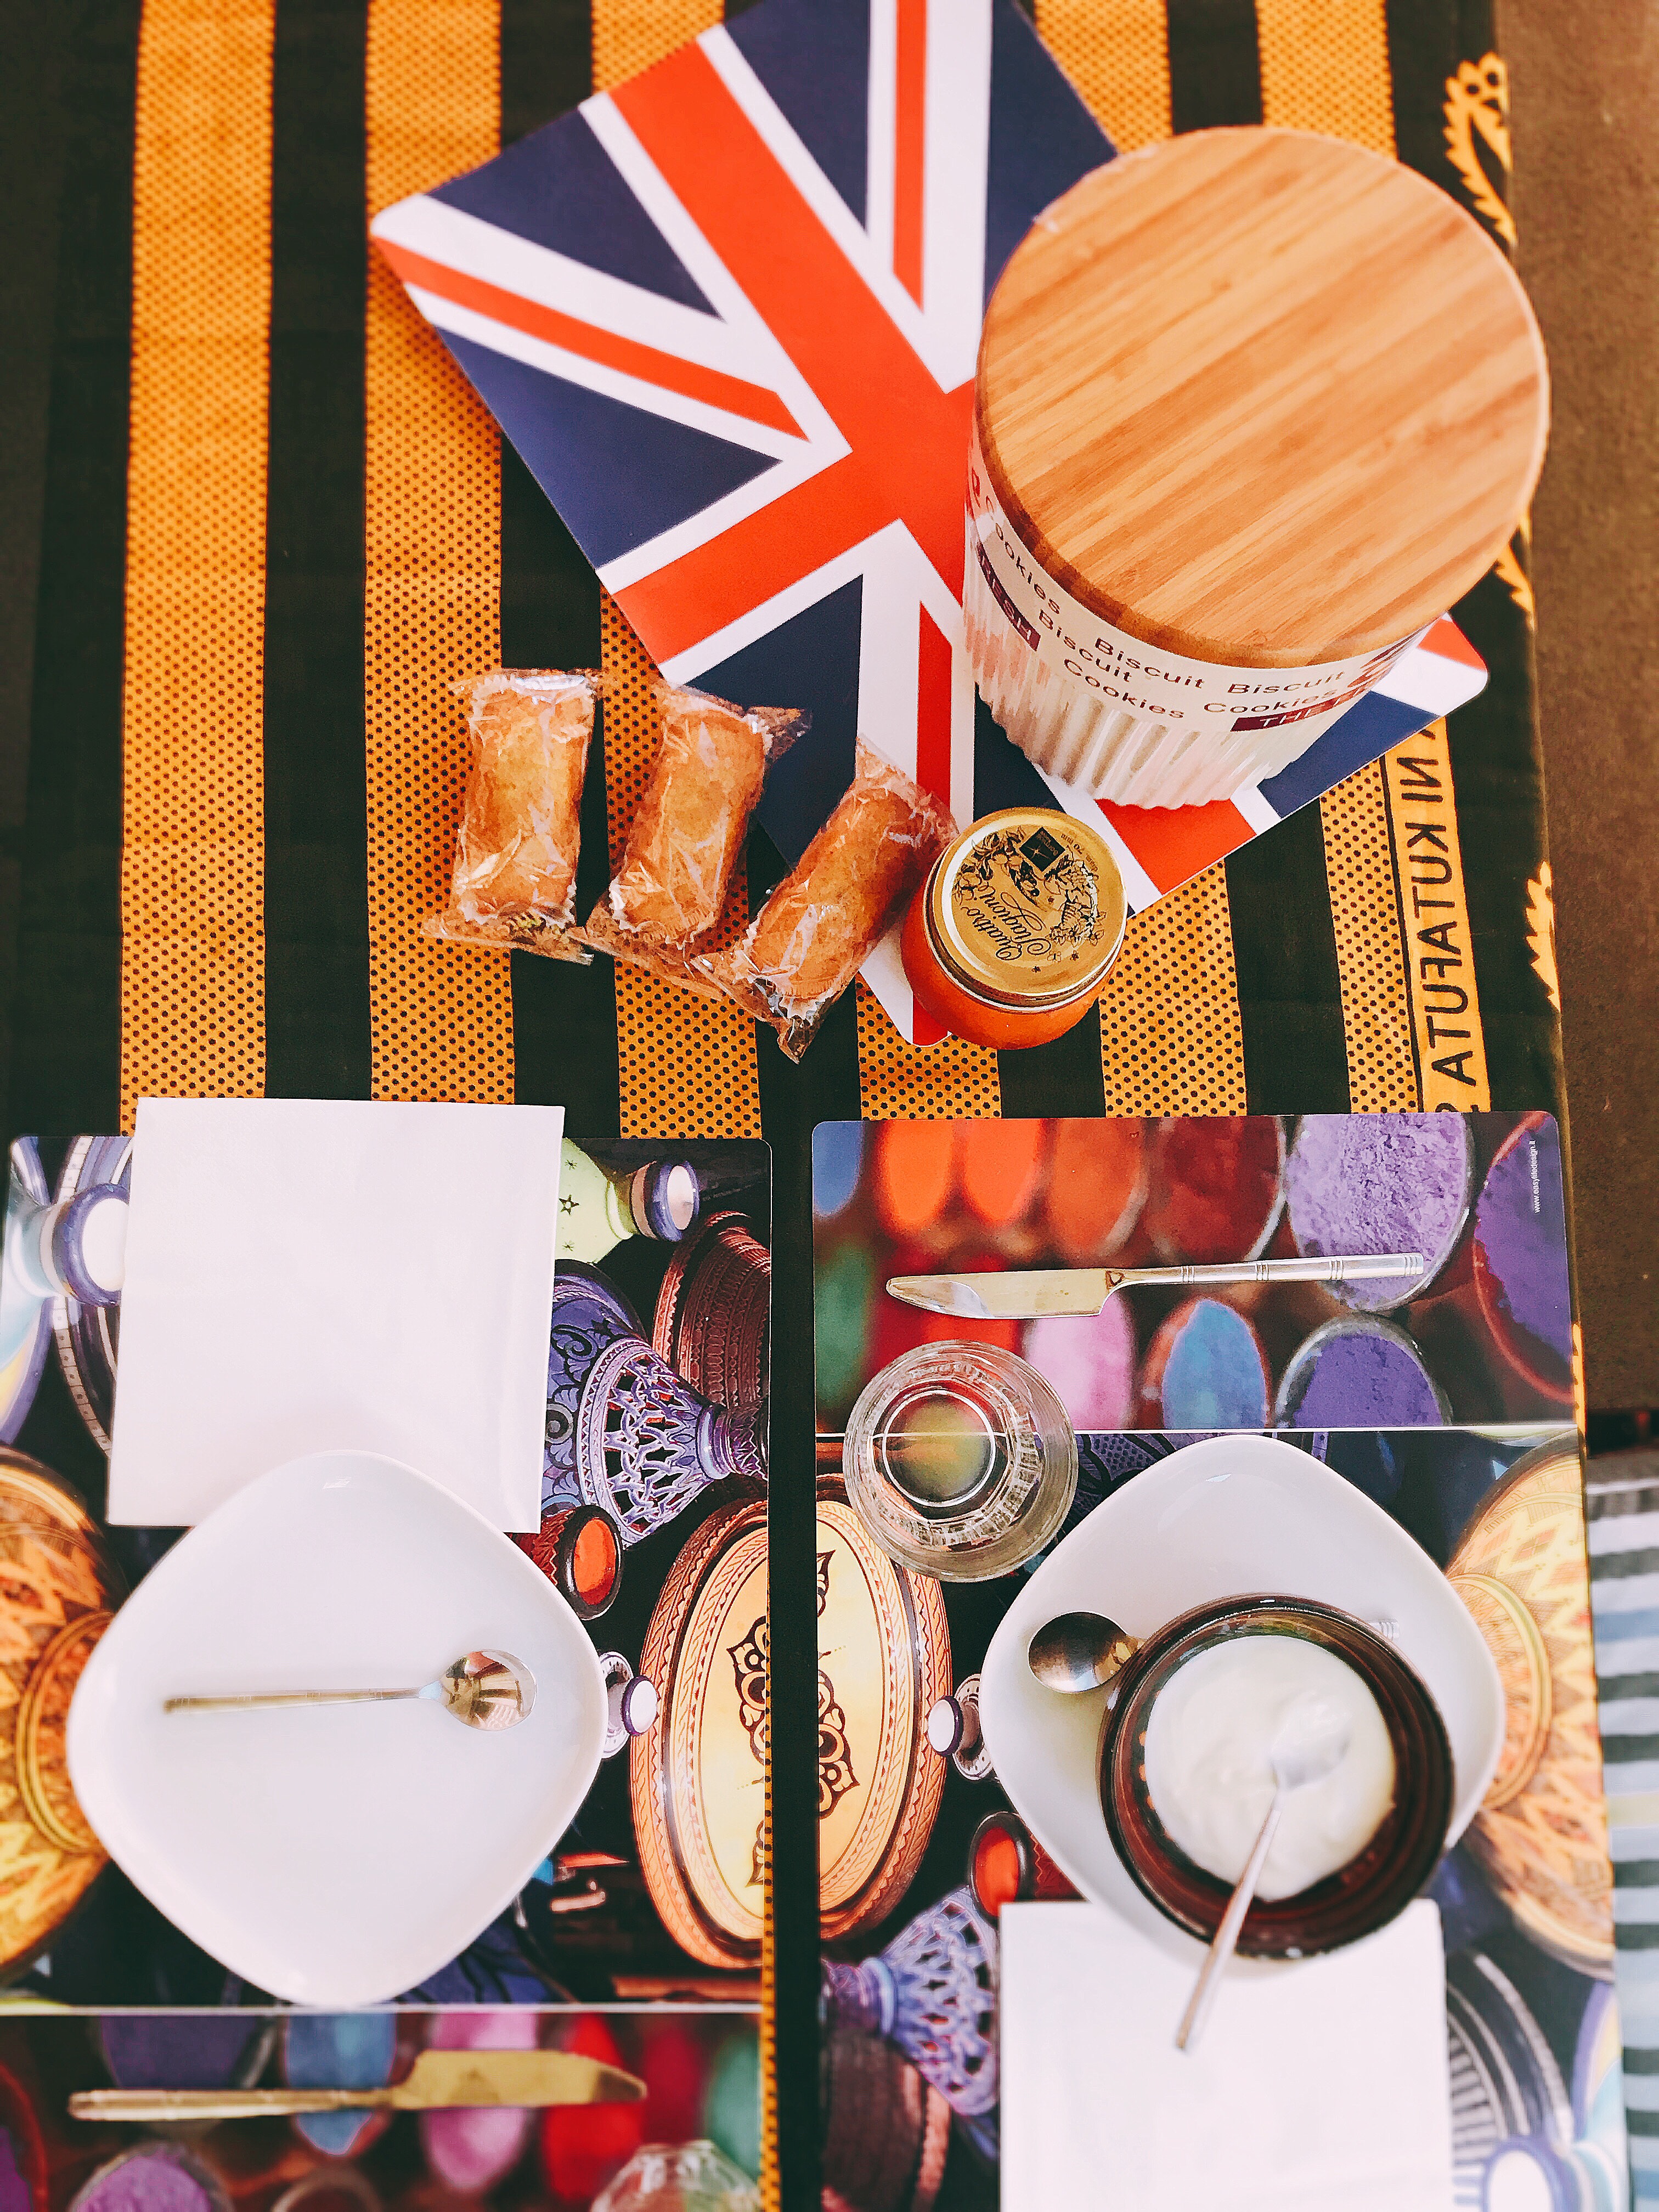
illustration, still life, design, art, textile, pattern, collage, headgear, room, visual arts, table, hat, circle, graphic design, fashion accessory, linens, lampshade, lighting accessory